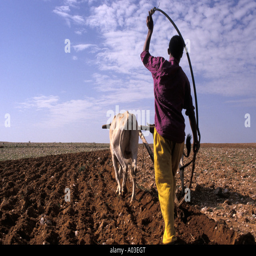
stock image of a poor farmer plowing his stony field with ox and plow and whip